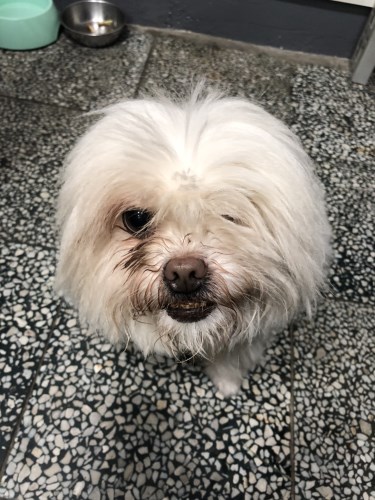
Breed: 361-n000123-Shih_Tzu